Simanya Neanderthals

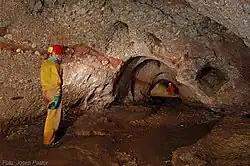
Interior of the main gallery of Simanya cave

Apomorphies in the collection suggests that these hominins are the latest evolutionary stage, and their anatomy matches with other western Neanderthal populations. The team attempted to retrieve genetic material from the fossils but failed, and they do not rule out the possibly that several genetic variants close in morphology may have existed. They occupy an upper range of 49 ka and a lowermost boundary of 42 ka and are very similar to El Sidrón, a plesiomorphic population. This lends favor to the possibility of persisting genetic morphs in this region. It is unknown if the Simanya sample resides within a relict group.